Avro 529

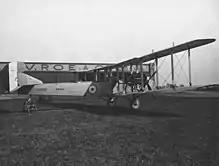
Avro 529

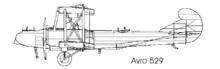
Avro 529A, showing low set nacelles of the BHP engines

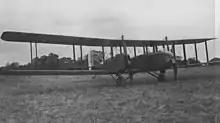
Avro 529A

The second machine, designated the Avro 529A, had a pair 230 hp (170 kW) BHP in-line water-cooled engines, cowled and mounted in nacelles on the lower wing. These drove wooden, two-bladed airscrews. In this aircraft fuel was held in a pair of 60 gal (273 L), one in each nacelle. Fuel was pumped from these to 10 gal (45 L) tanks above the engines by wind-driven pumps, and fed to the motors under gravity.